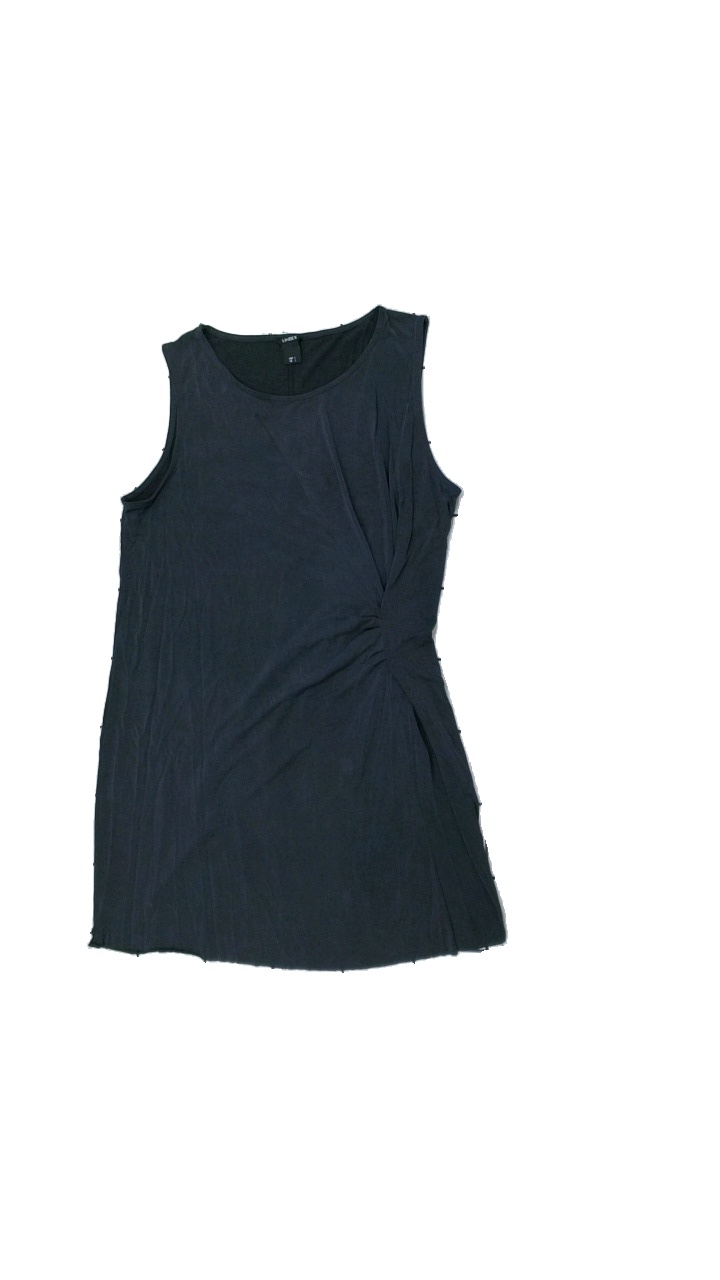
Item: Dress (Ladies)
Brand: Lindex
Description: klänning med volang
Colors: Blue
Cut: C-collar
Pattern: Other
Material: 75% viskos 25% polyester
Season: All
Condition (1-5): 4
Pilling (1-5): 5
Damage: ojämn/lösa trådar
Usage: Export
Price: <50